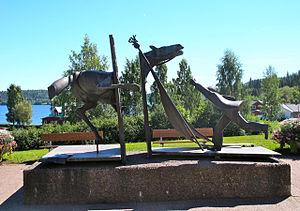
Les évènements d'Ådalen, aussi appelés coups de feu d'Ådalen ou Ådalen 31, sont une succession d'événements entourant une grève ayant eu lieu en mai 1931, dans la vallée d'Ådalen, en Suède, où cinq personnes ont été tuées par balles, par des militaires appelés en renfort par la police. À l'époque la question de la responsabilité de cette tragédie divisa la Suède. Des lignes éditoriales très contrastées émergèrent entre les journaux d'obédience bourgeoise et travailliste.